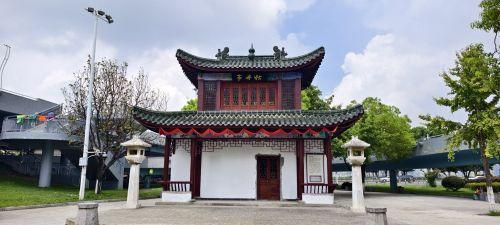
地标名称：牡丹亭
所在城市：南昌市·东湖区